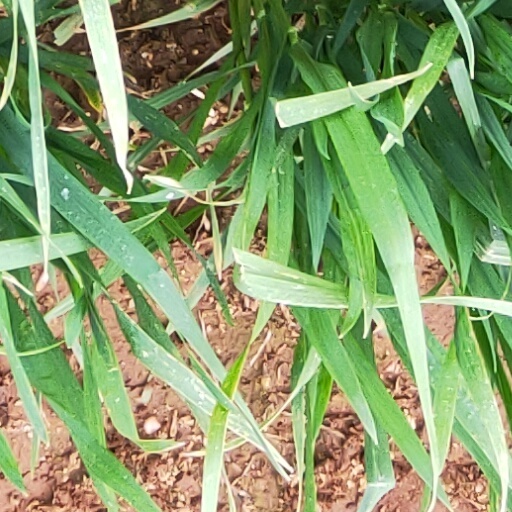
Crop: wheat